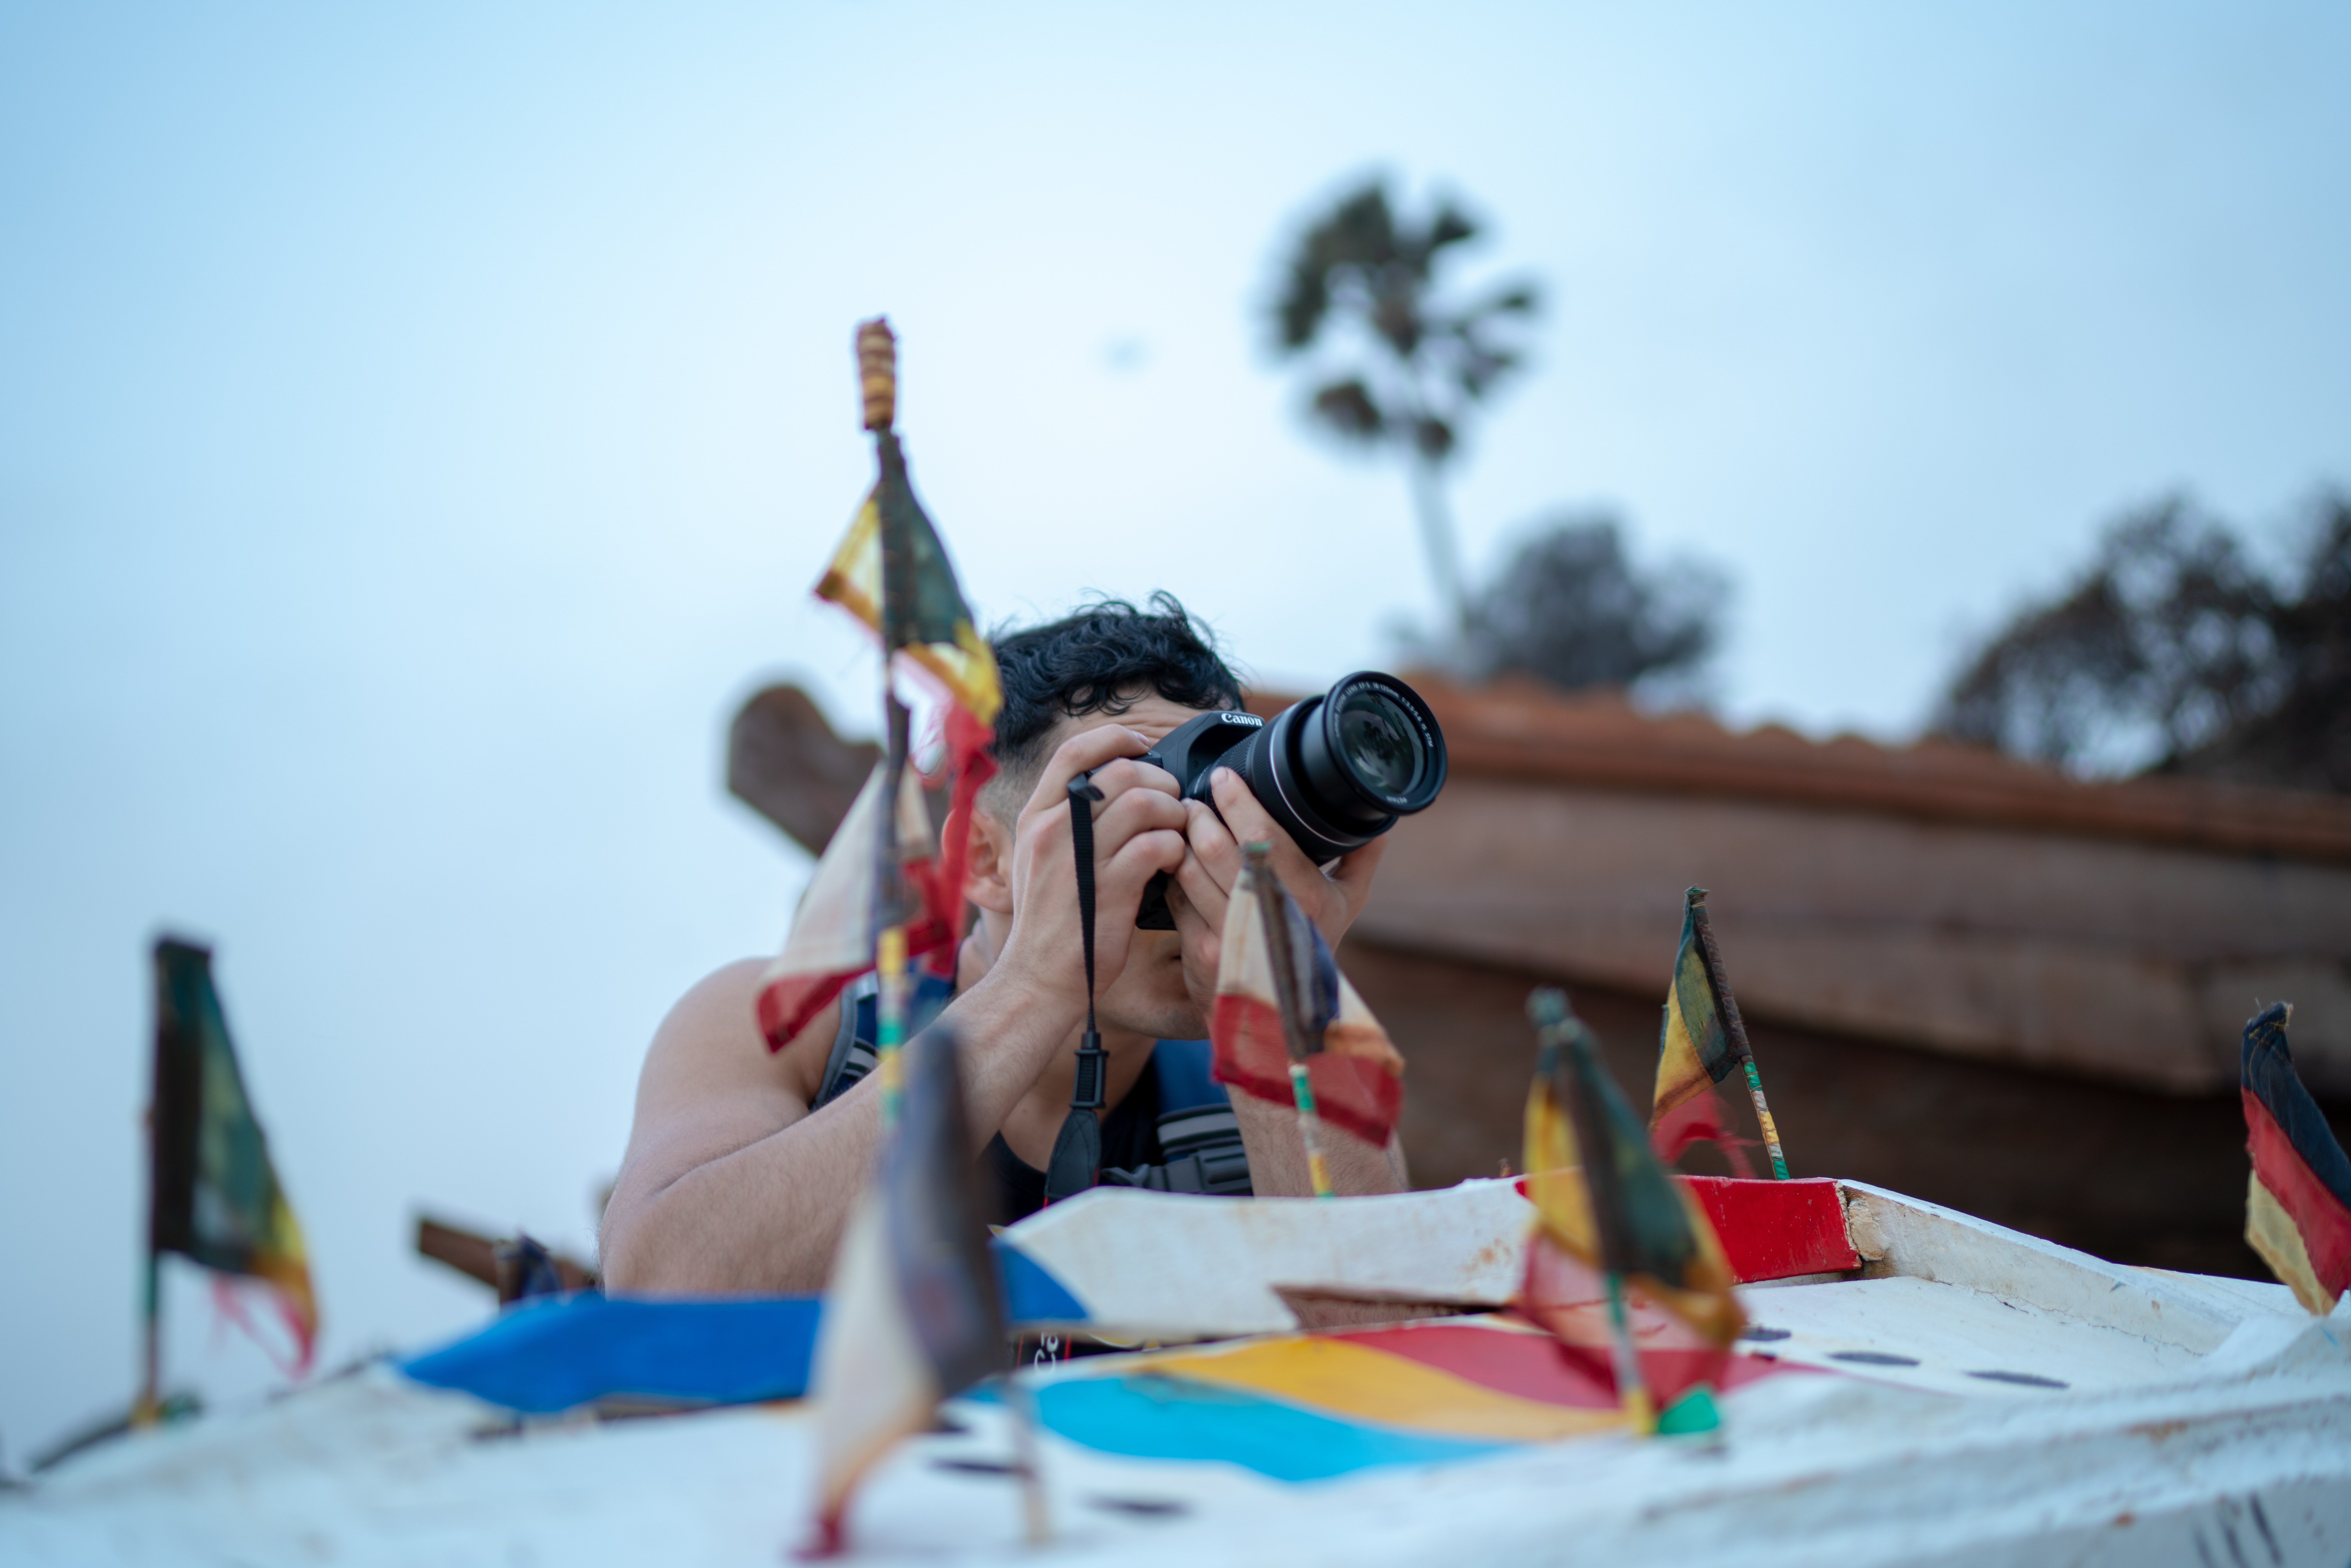
fun, summer, vacation, leisure, sand, stock photography, recreation, tourism